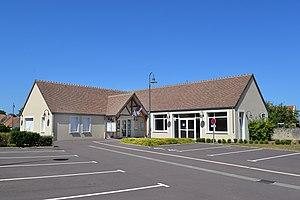
Plumetot (Calvados)
Plumetot est une commune française, située dans le département du Calvados en région Normandie, peuplée de 215 habitants.